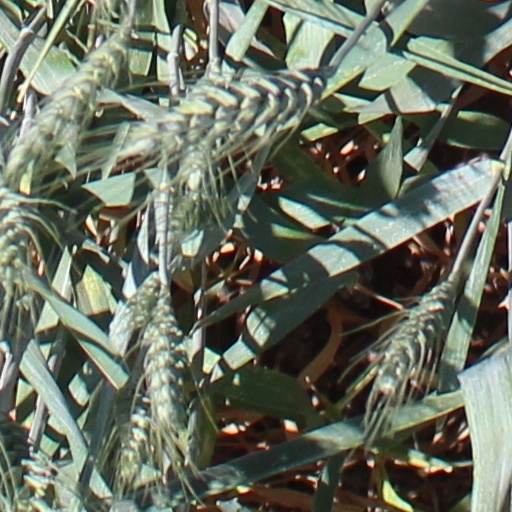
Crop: wheat